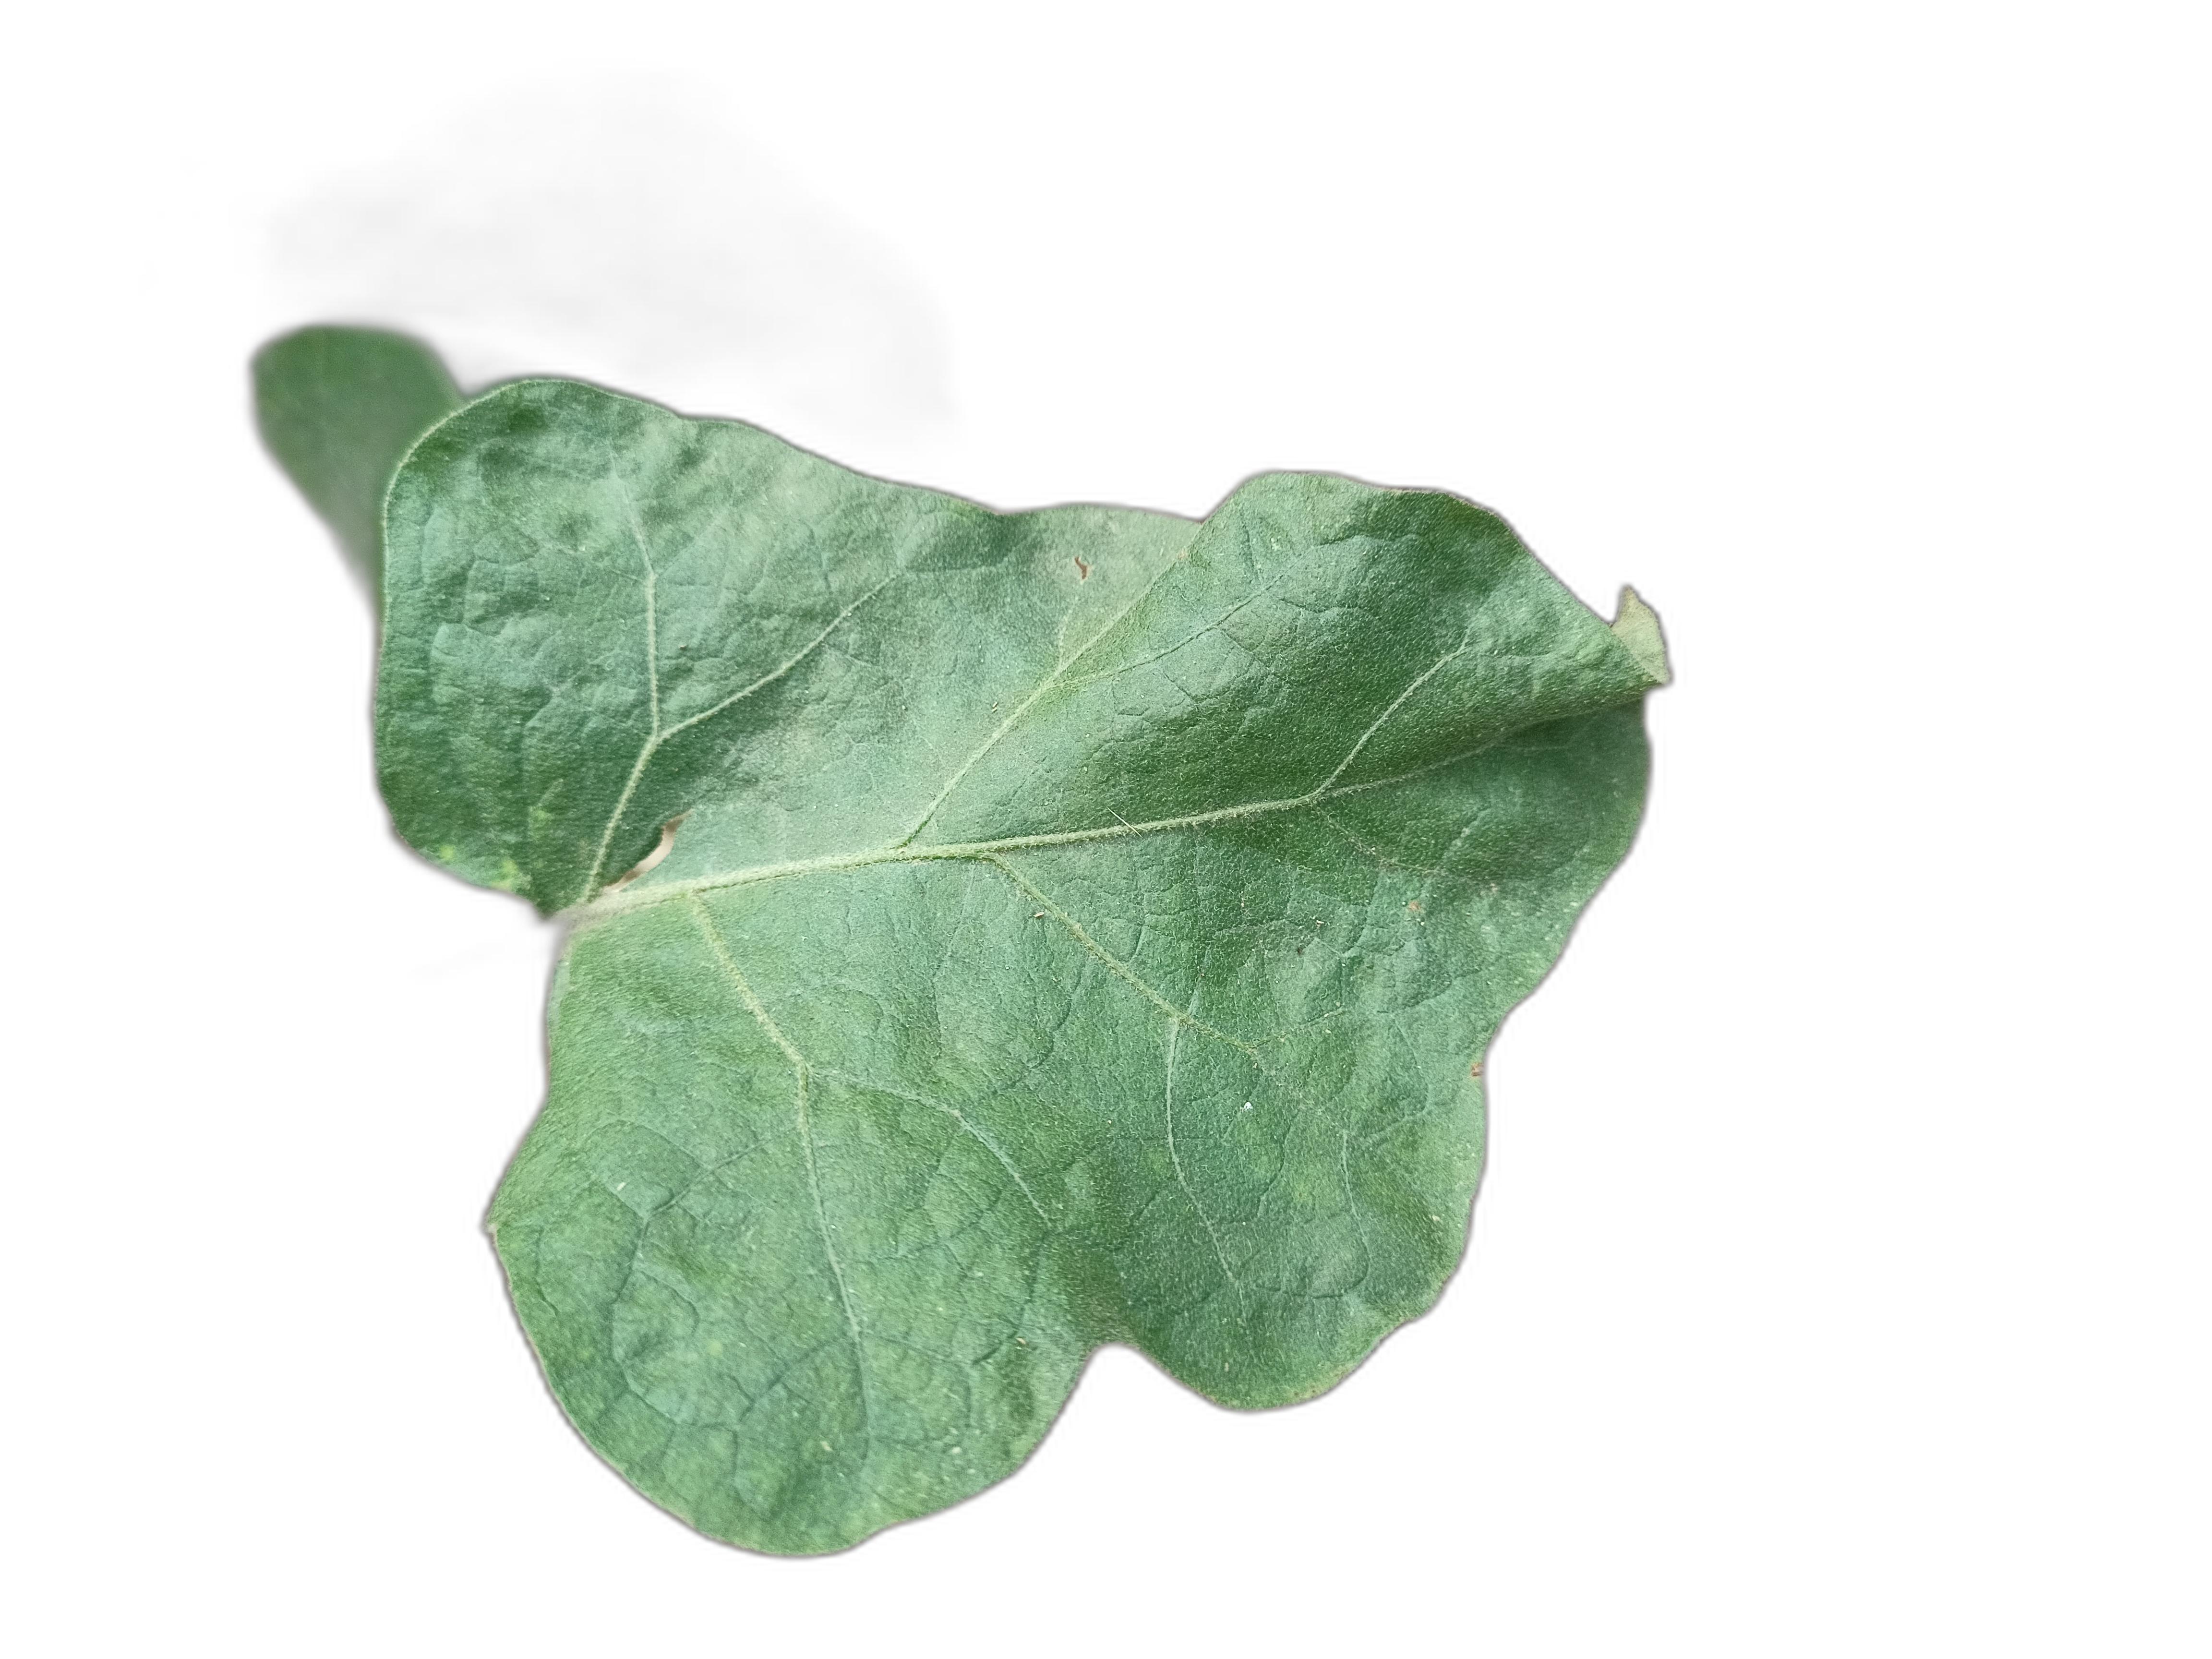
Label: Mosaic Virus Disease